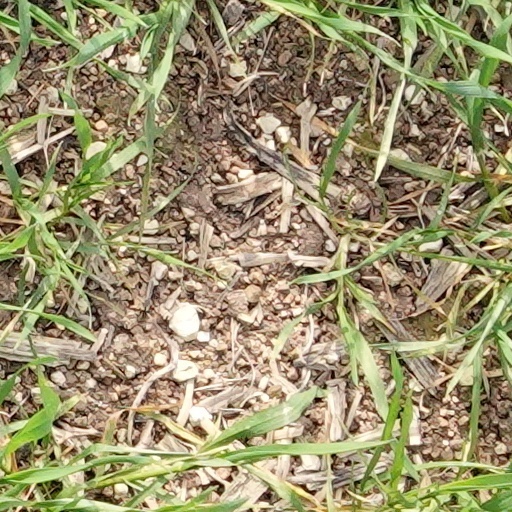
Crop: wheat